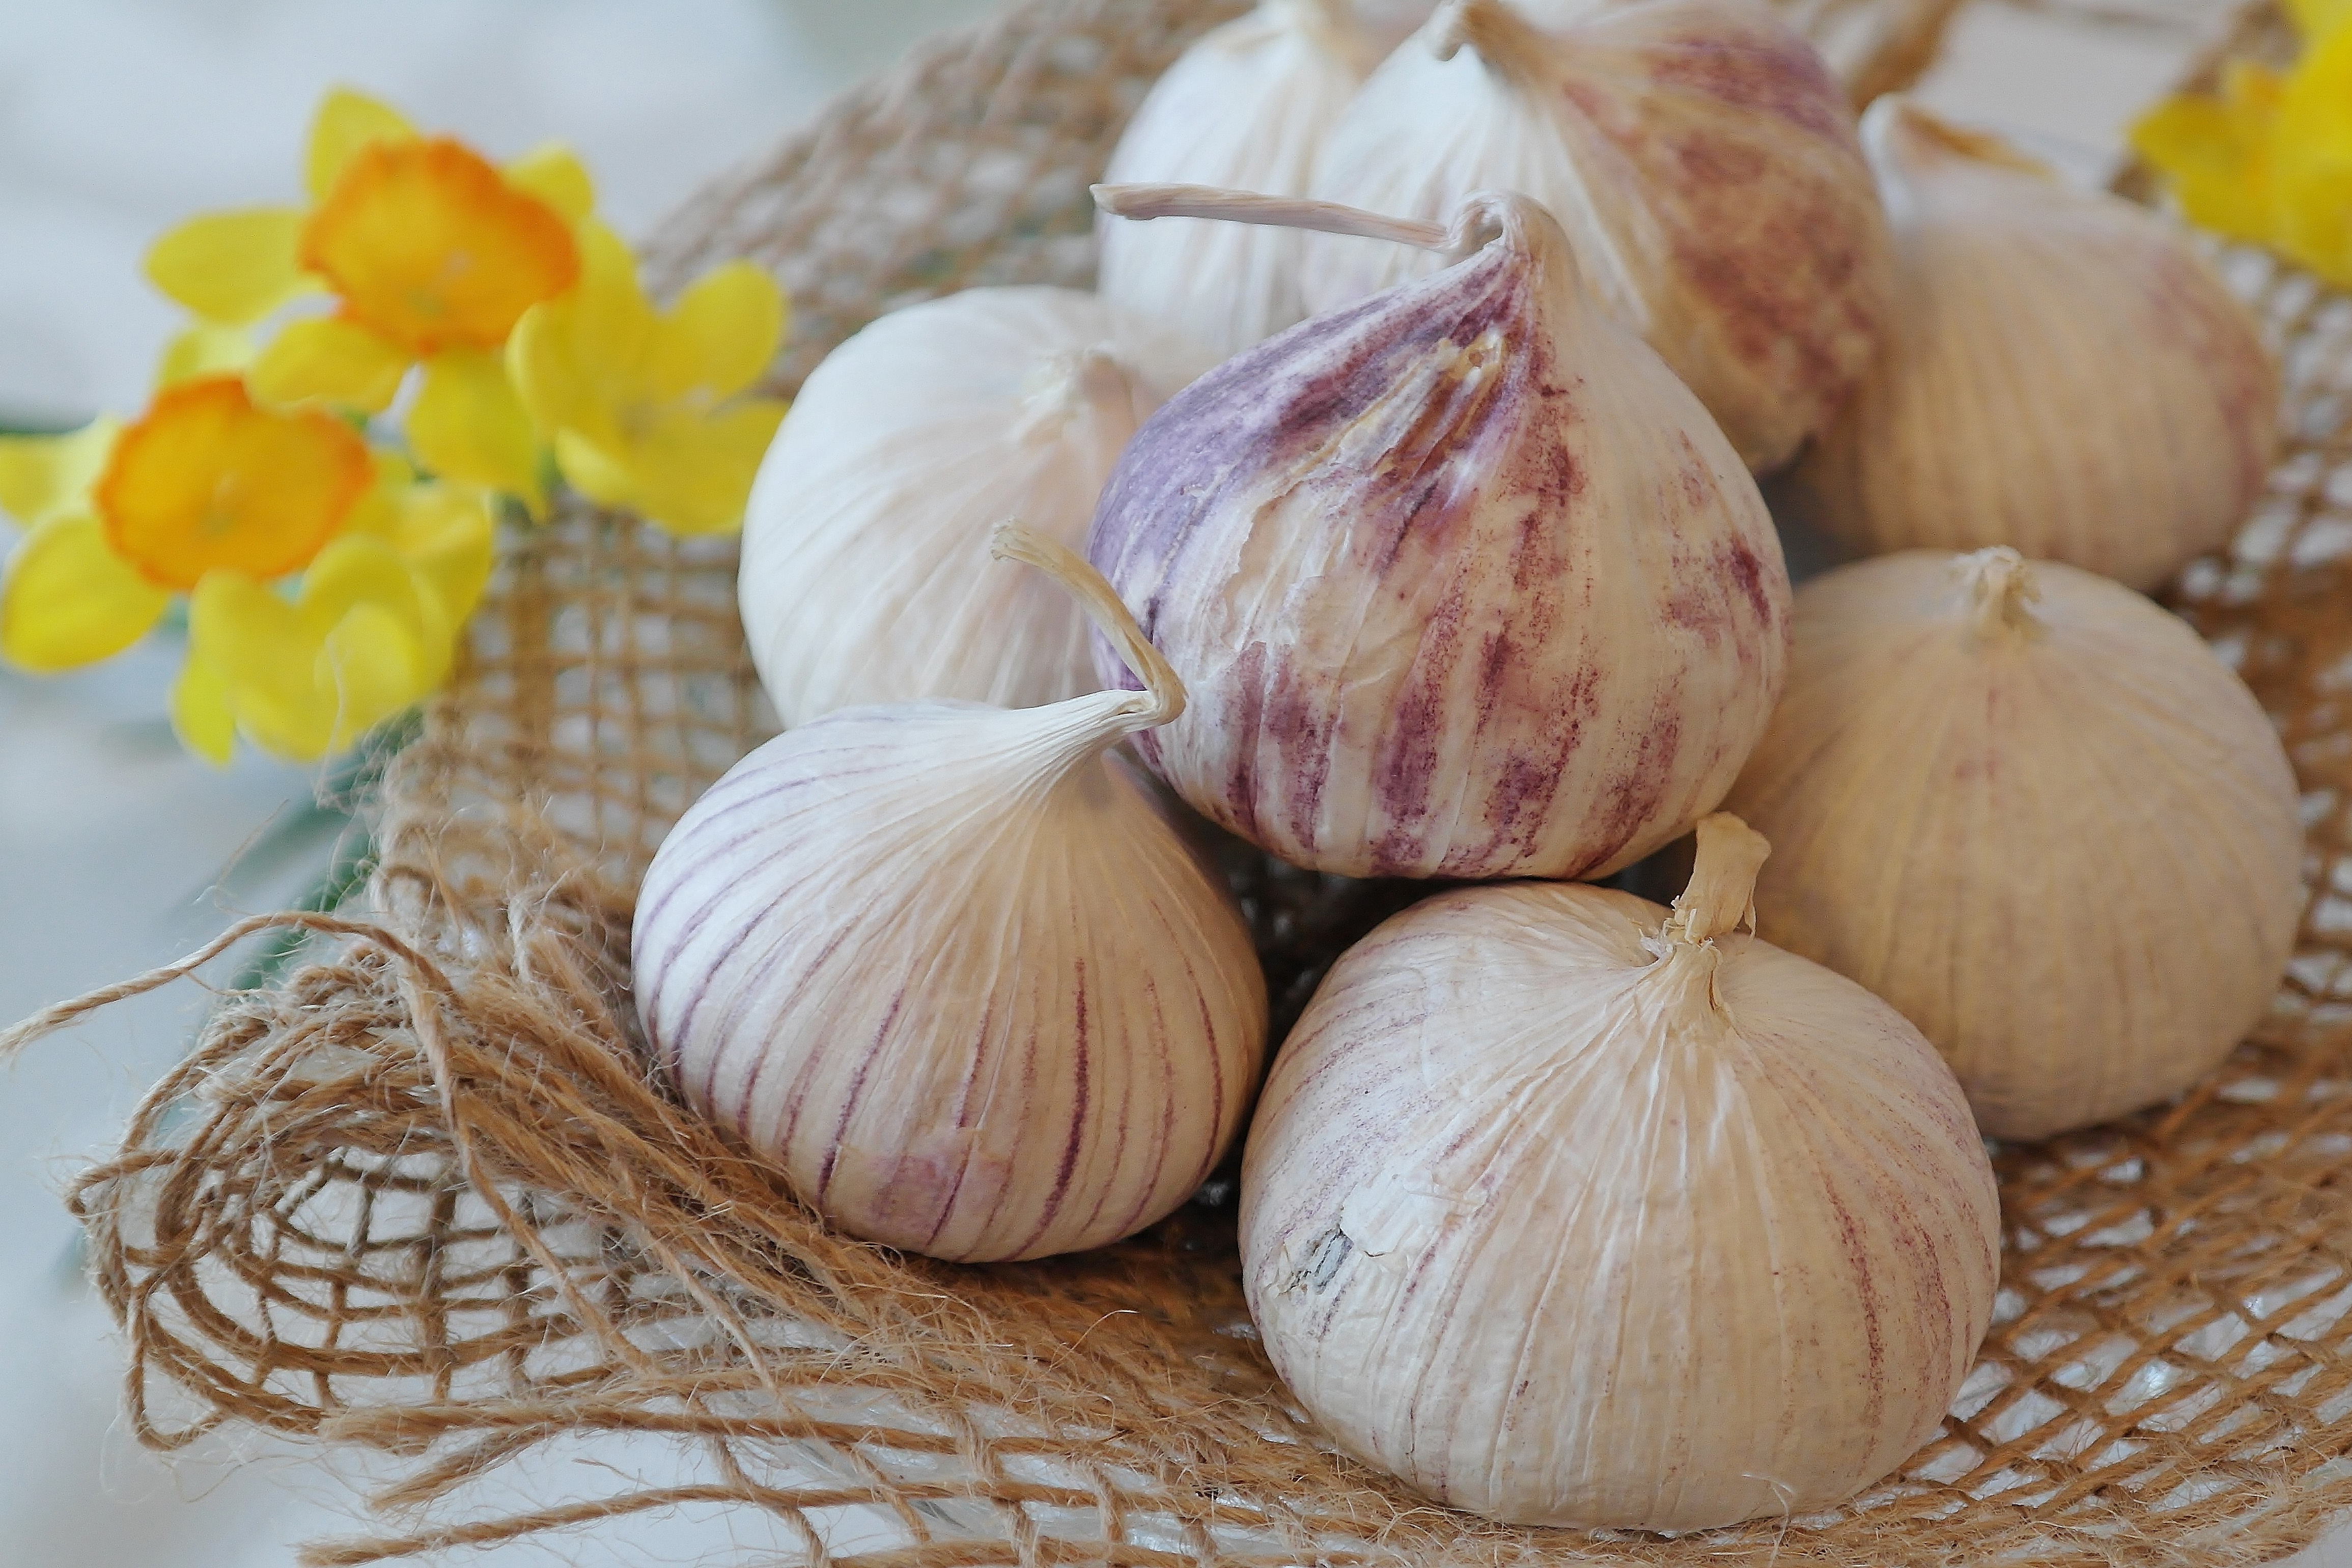
food, vegetable, ingredient, garlic, produce, onion, Pearl onion, plant, elephant garlic, natural foods, yellow onion, allium, dish, shallot, cuisine, still life